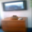
Label: television